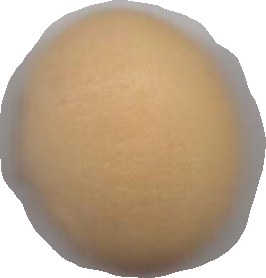
Variety: Dega